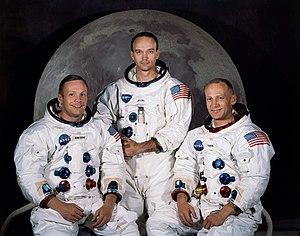
L'équipage d'Apollo 11, le premier à avoir été sur la lune. De gauche à droite
Michael Collins est un militaire, pilote d'essai, astronaute, haut fonctionnaire, cadre et homme d'affaires américain né le 31 octobre 1930 à Rome en Italie.
Apollo 11 est une mission du programme spatial américain Apollo au cours de laquelle, pour la première fois, des hommes marchent sur la Lune, le 21 juillet 1969, à 2 h 56 UTC. L'agence spatiale américaine, la NASA, remplit ainsi l'objectif fixé par le président John F. Kennedy en 1961 de poser un équipage sain et sauf sur la Lune avant la fin des années 1960 dans le but de démontrer la supériorité des États-Unis sur l'Union soviétique mise à mal par les succès soviétiques au début de l'ère spatiale dans le contexte de la guerre froide qui oppose ces deux pays. Ce défi est lancé alors que la NASA n'a pas encore placé en orbite un seul astronaute. Grâce à une mobilisation de moyens humains et financiers considérables, l'agence spatiale rattrape puis dépasse le programme spatial soviétique.
Le programme Apollo est le programme spatial de la NASA mené durant la période 1961 – 1972, qui a permis aux États-Unis d'envoyer pour la première fois des hommes sur la Lune. Il est lancé par le président John F. Kennedy le 25 mai 1961, essentiellement pour reconquérir le prestige américain mis à mal par les succès de l'astronautique soviétique, à une époque où la guerre froide entre les deux superpuissances battait son plein.